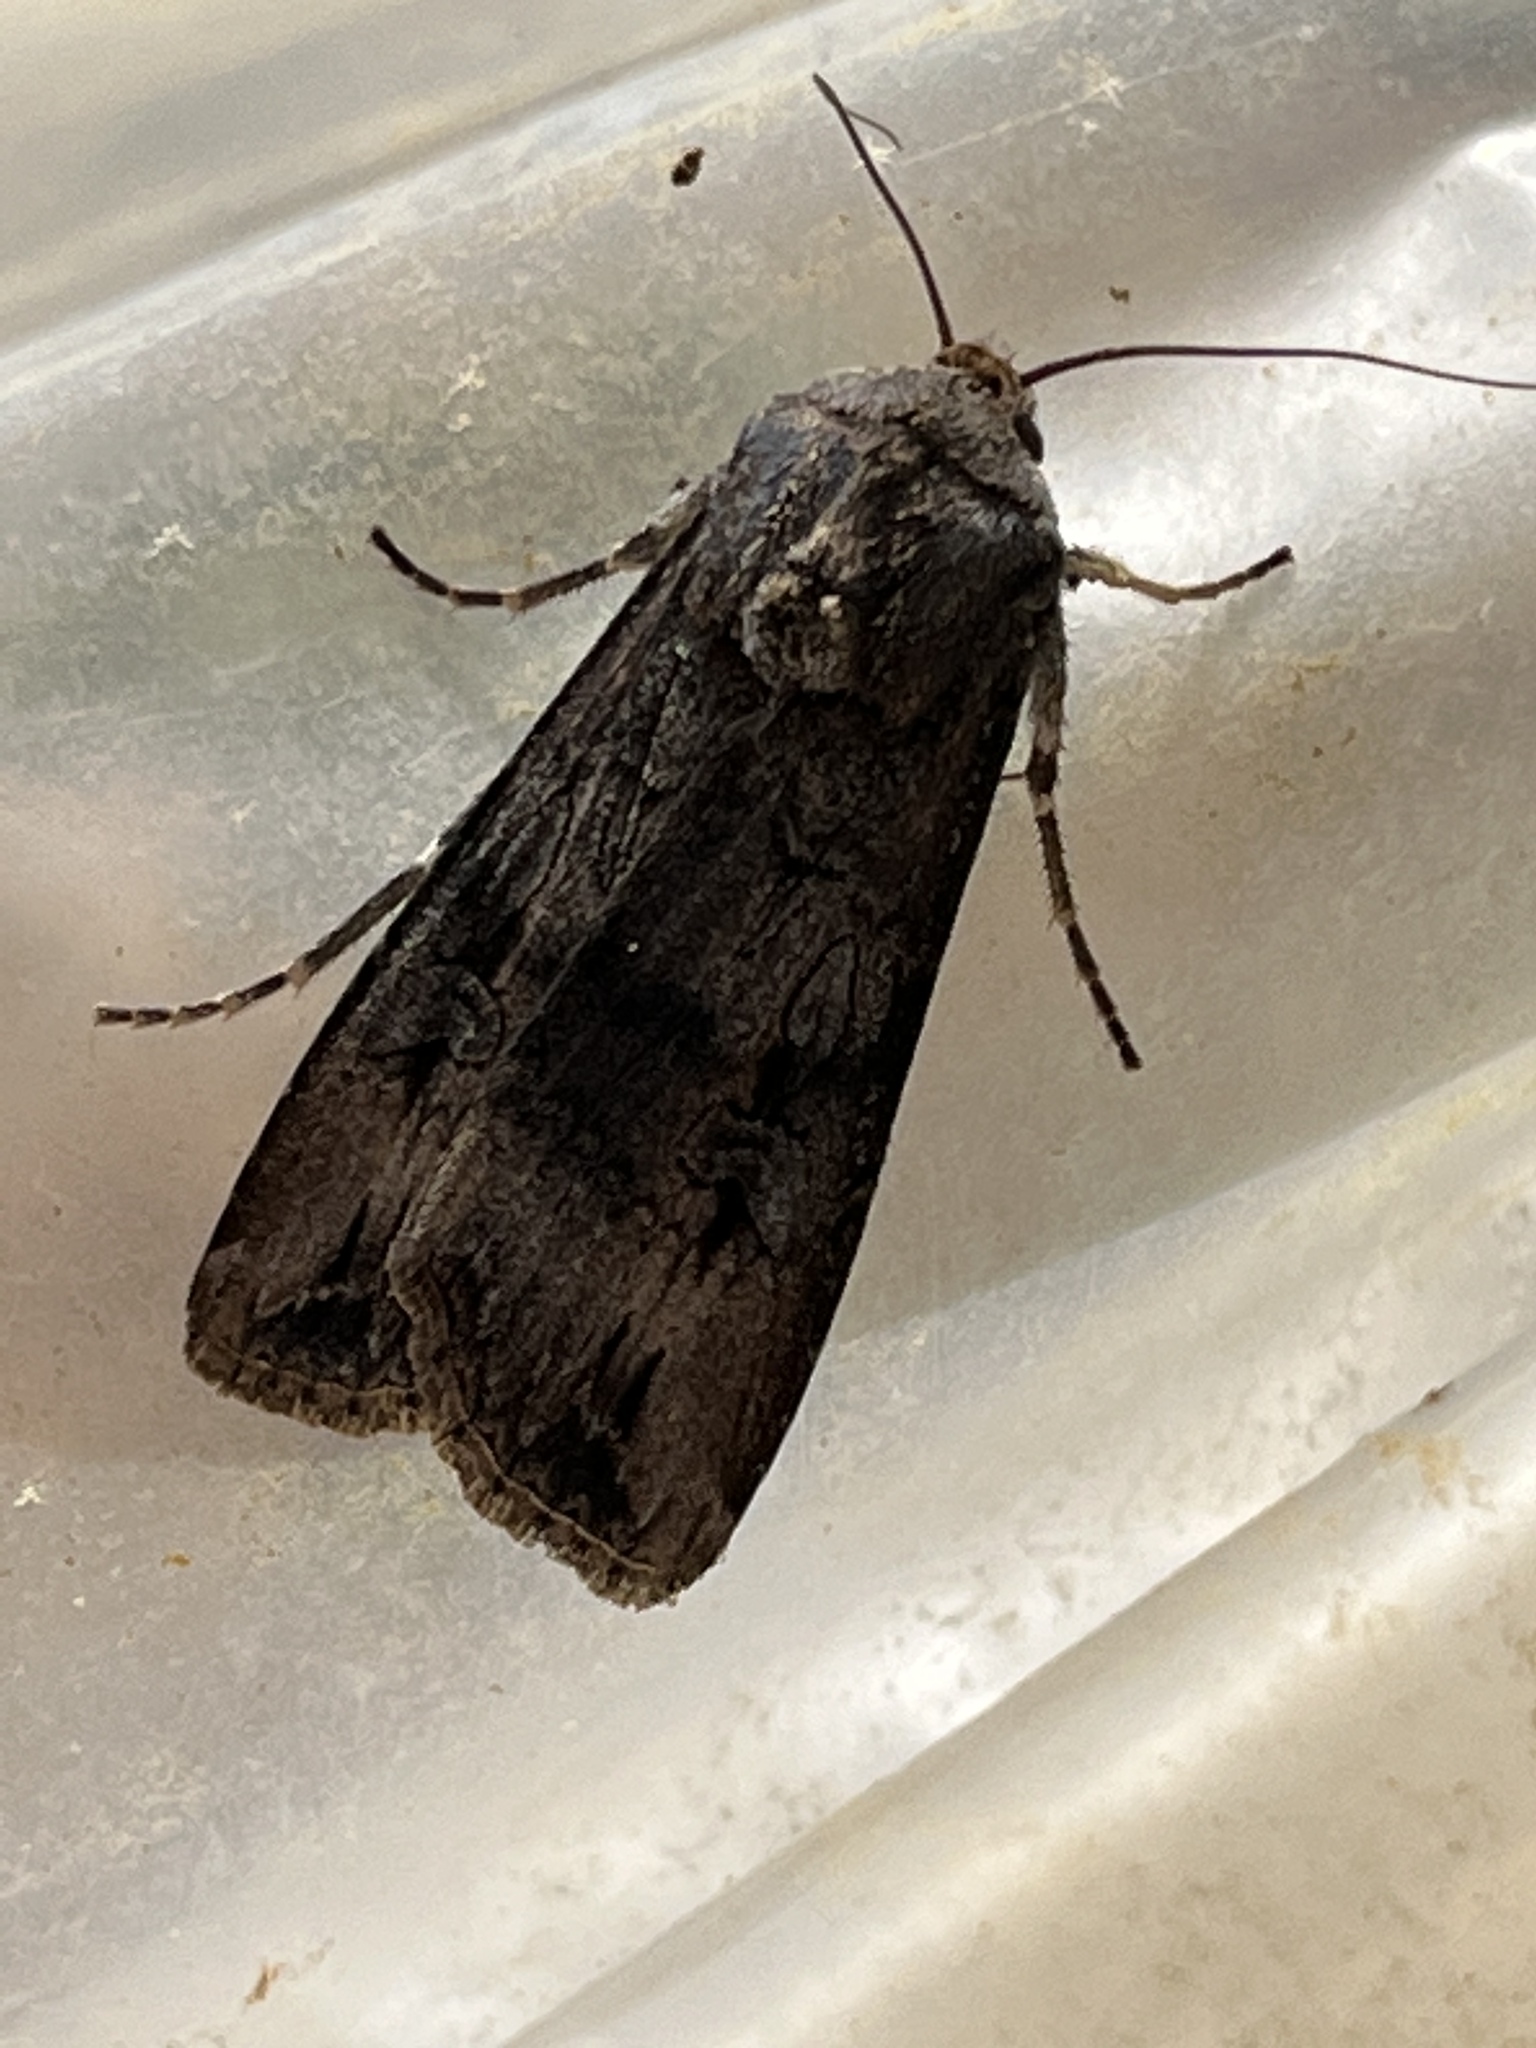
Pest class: cutworms